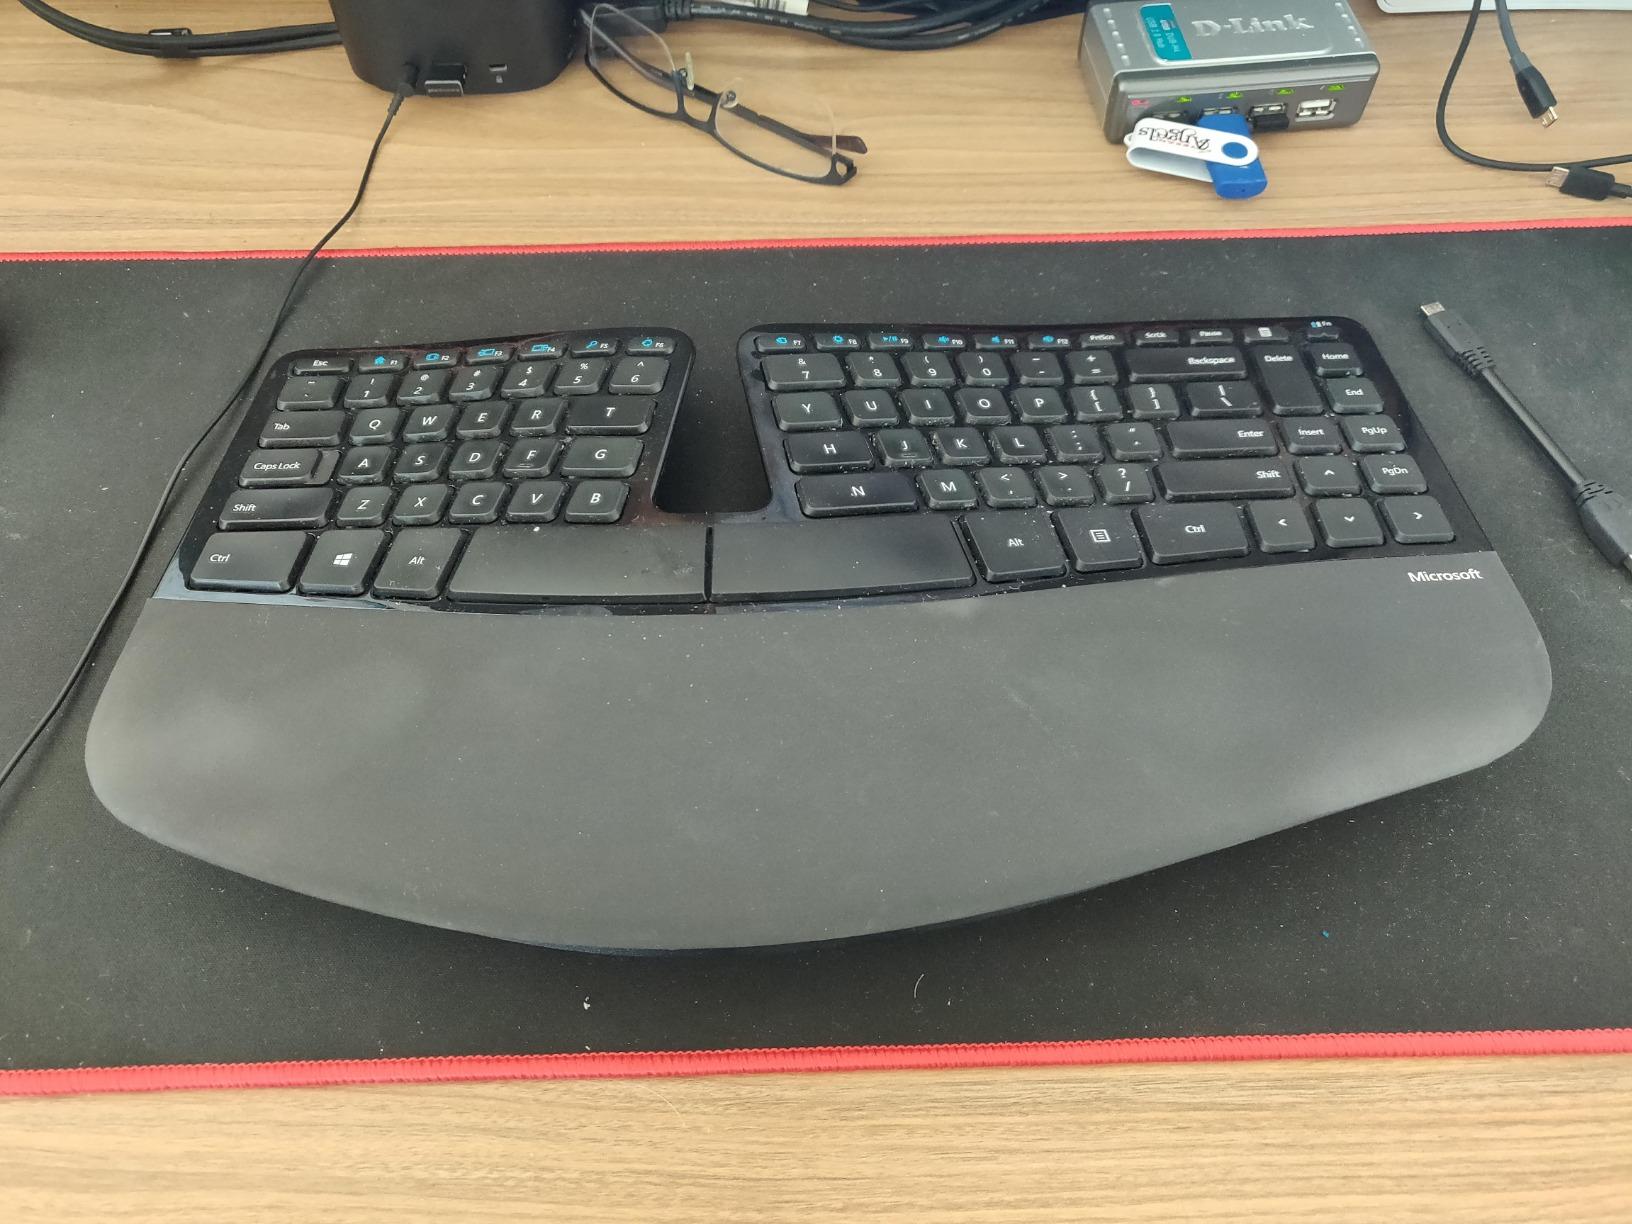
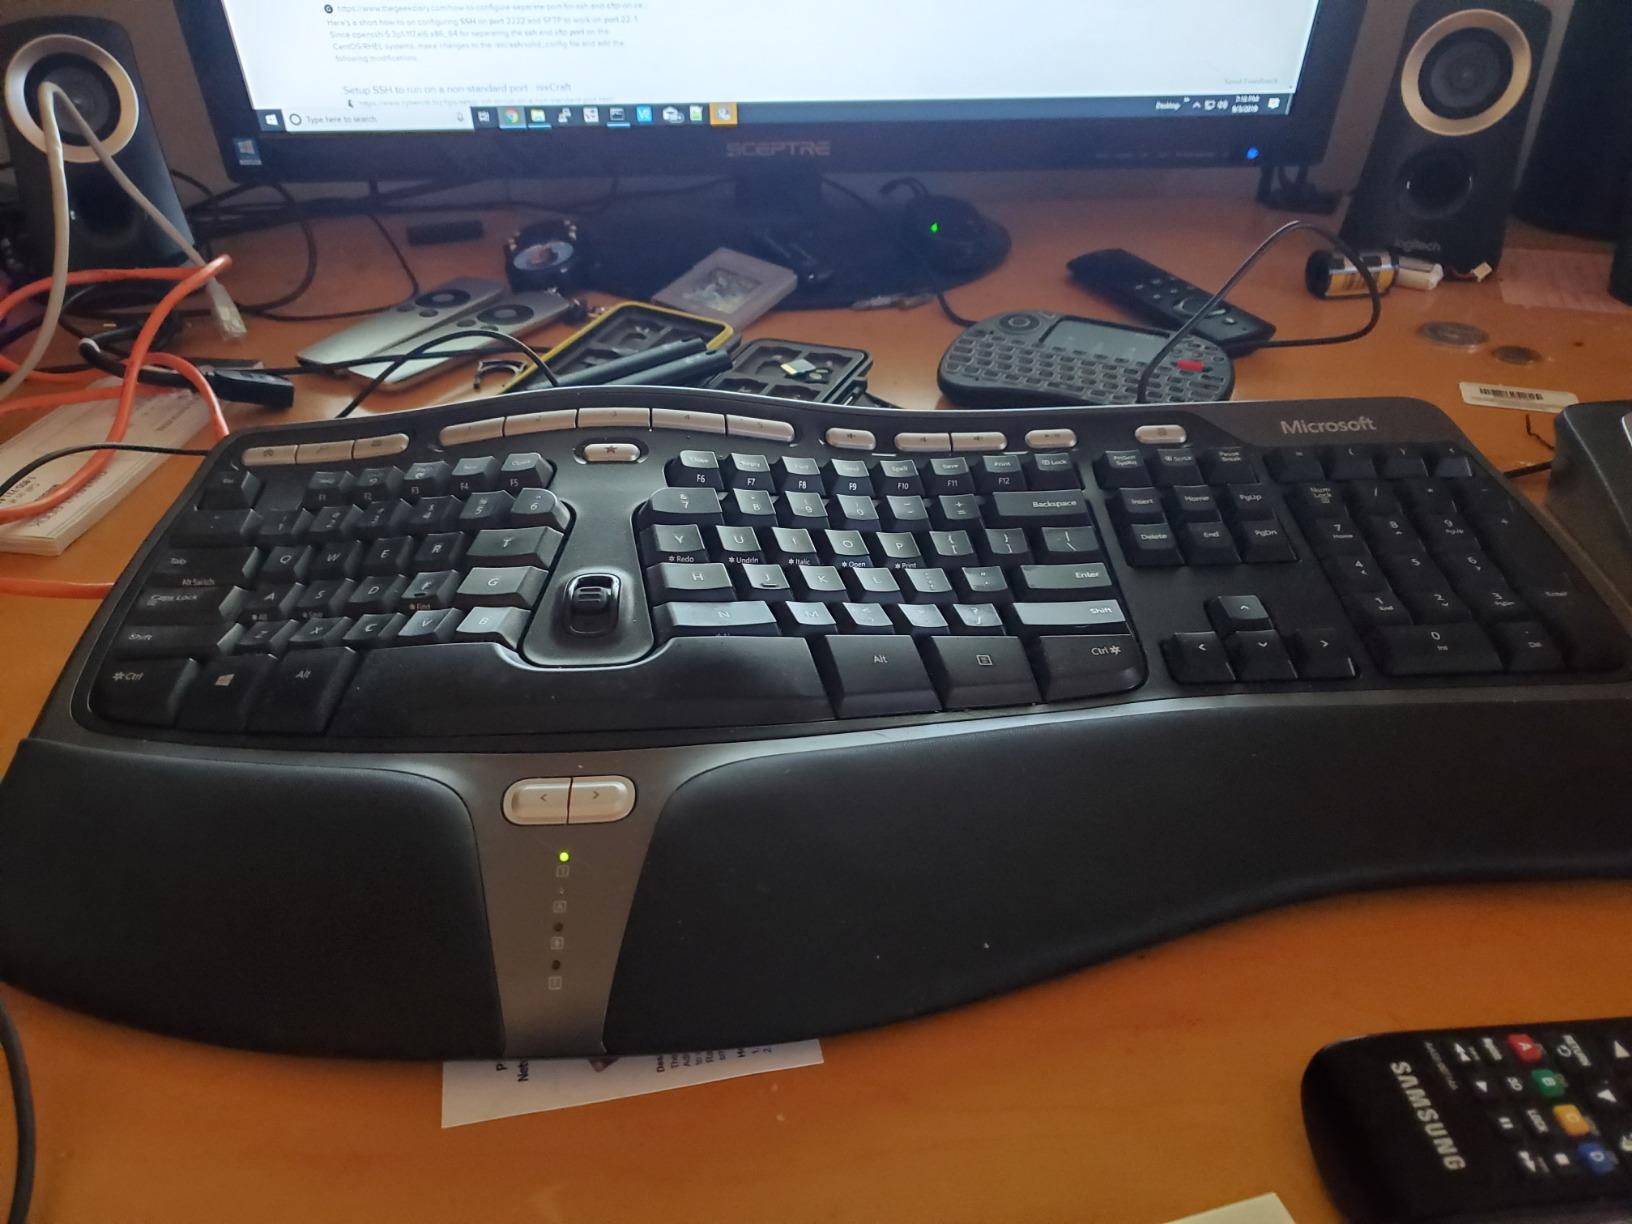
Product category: keyboard
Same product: no